Argentina–Chile relations

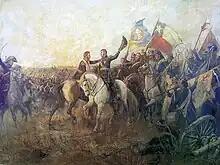
"El abrazo de Maipú" (English: The embrace of Maipú) between the independence heroes José de San Martín and Bernardo O'Higgins after the defeat of royalists in the Battle of Maipú

International relations between the Republic of Chile and the Argentine Republic have existed for decades. The border between the two countries is the world's third-longest international border, which is long and runs from north to south along the Andes mountains. Although both countries gained their independence during the South American wars of liberation, during much of the 19th and the 20th century, relations between the countries were tense as a result of disputes over the border in Patagonia. Despite this, Chile and Argentina have never been engaged in a war with each other. In recent years, relations have improved. Argentina and Chile have followed quite different economic policies. Chile has signed free trade agreements with countries such as China, the United States, Canada, South Korea, as well as European Union, and it's a member of the APEC. Argentina belongs to the Mercosur regional free trade area. In April 2018, both countries suspended their membership from the UNASUR.